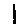
Label: 1